Temples of Tirunelveli

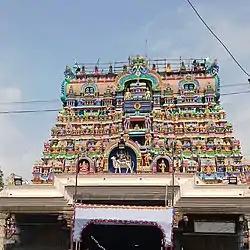
Nellaiappar Temple, the most prominent temple in Tirunelveli

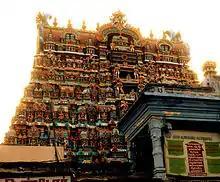

Nellaiappar Temple is one of the largest Shiva Temples of Tamil Nadu. The temple is situated in the centre of the city at a distance of two kilometres from the railway station in Tirunelveli Town. The main Railway station is situated in Tirunelveli Junction railway station. It is a twin temple dedicated to Parvati and Shiva.